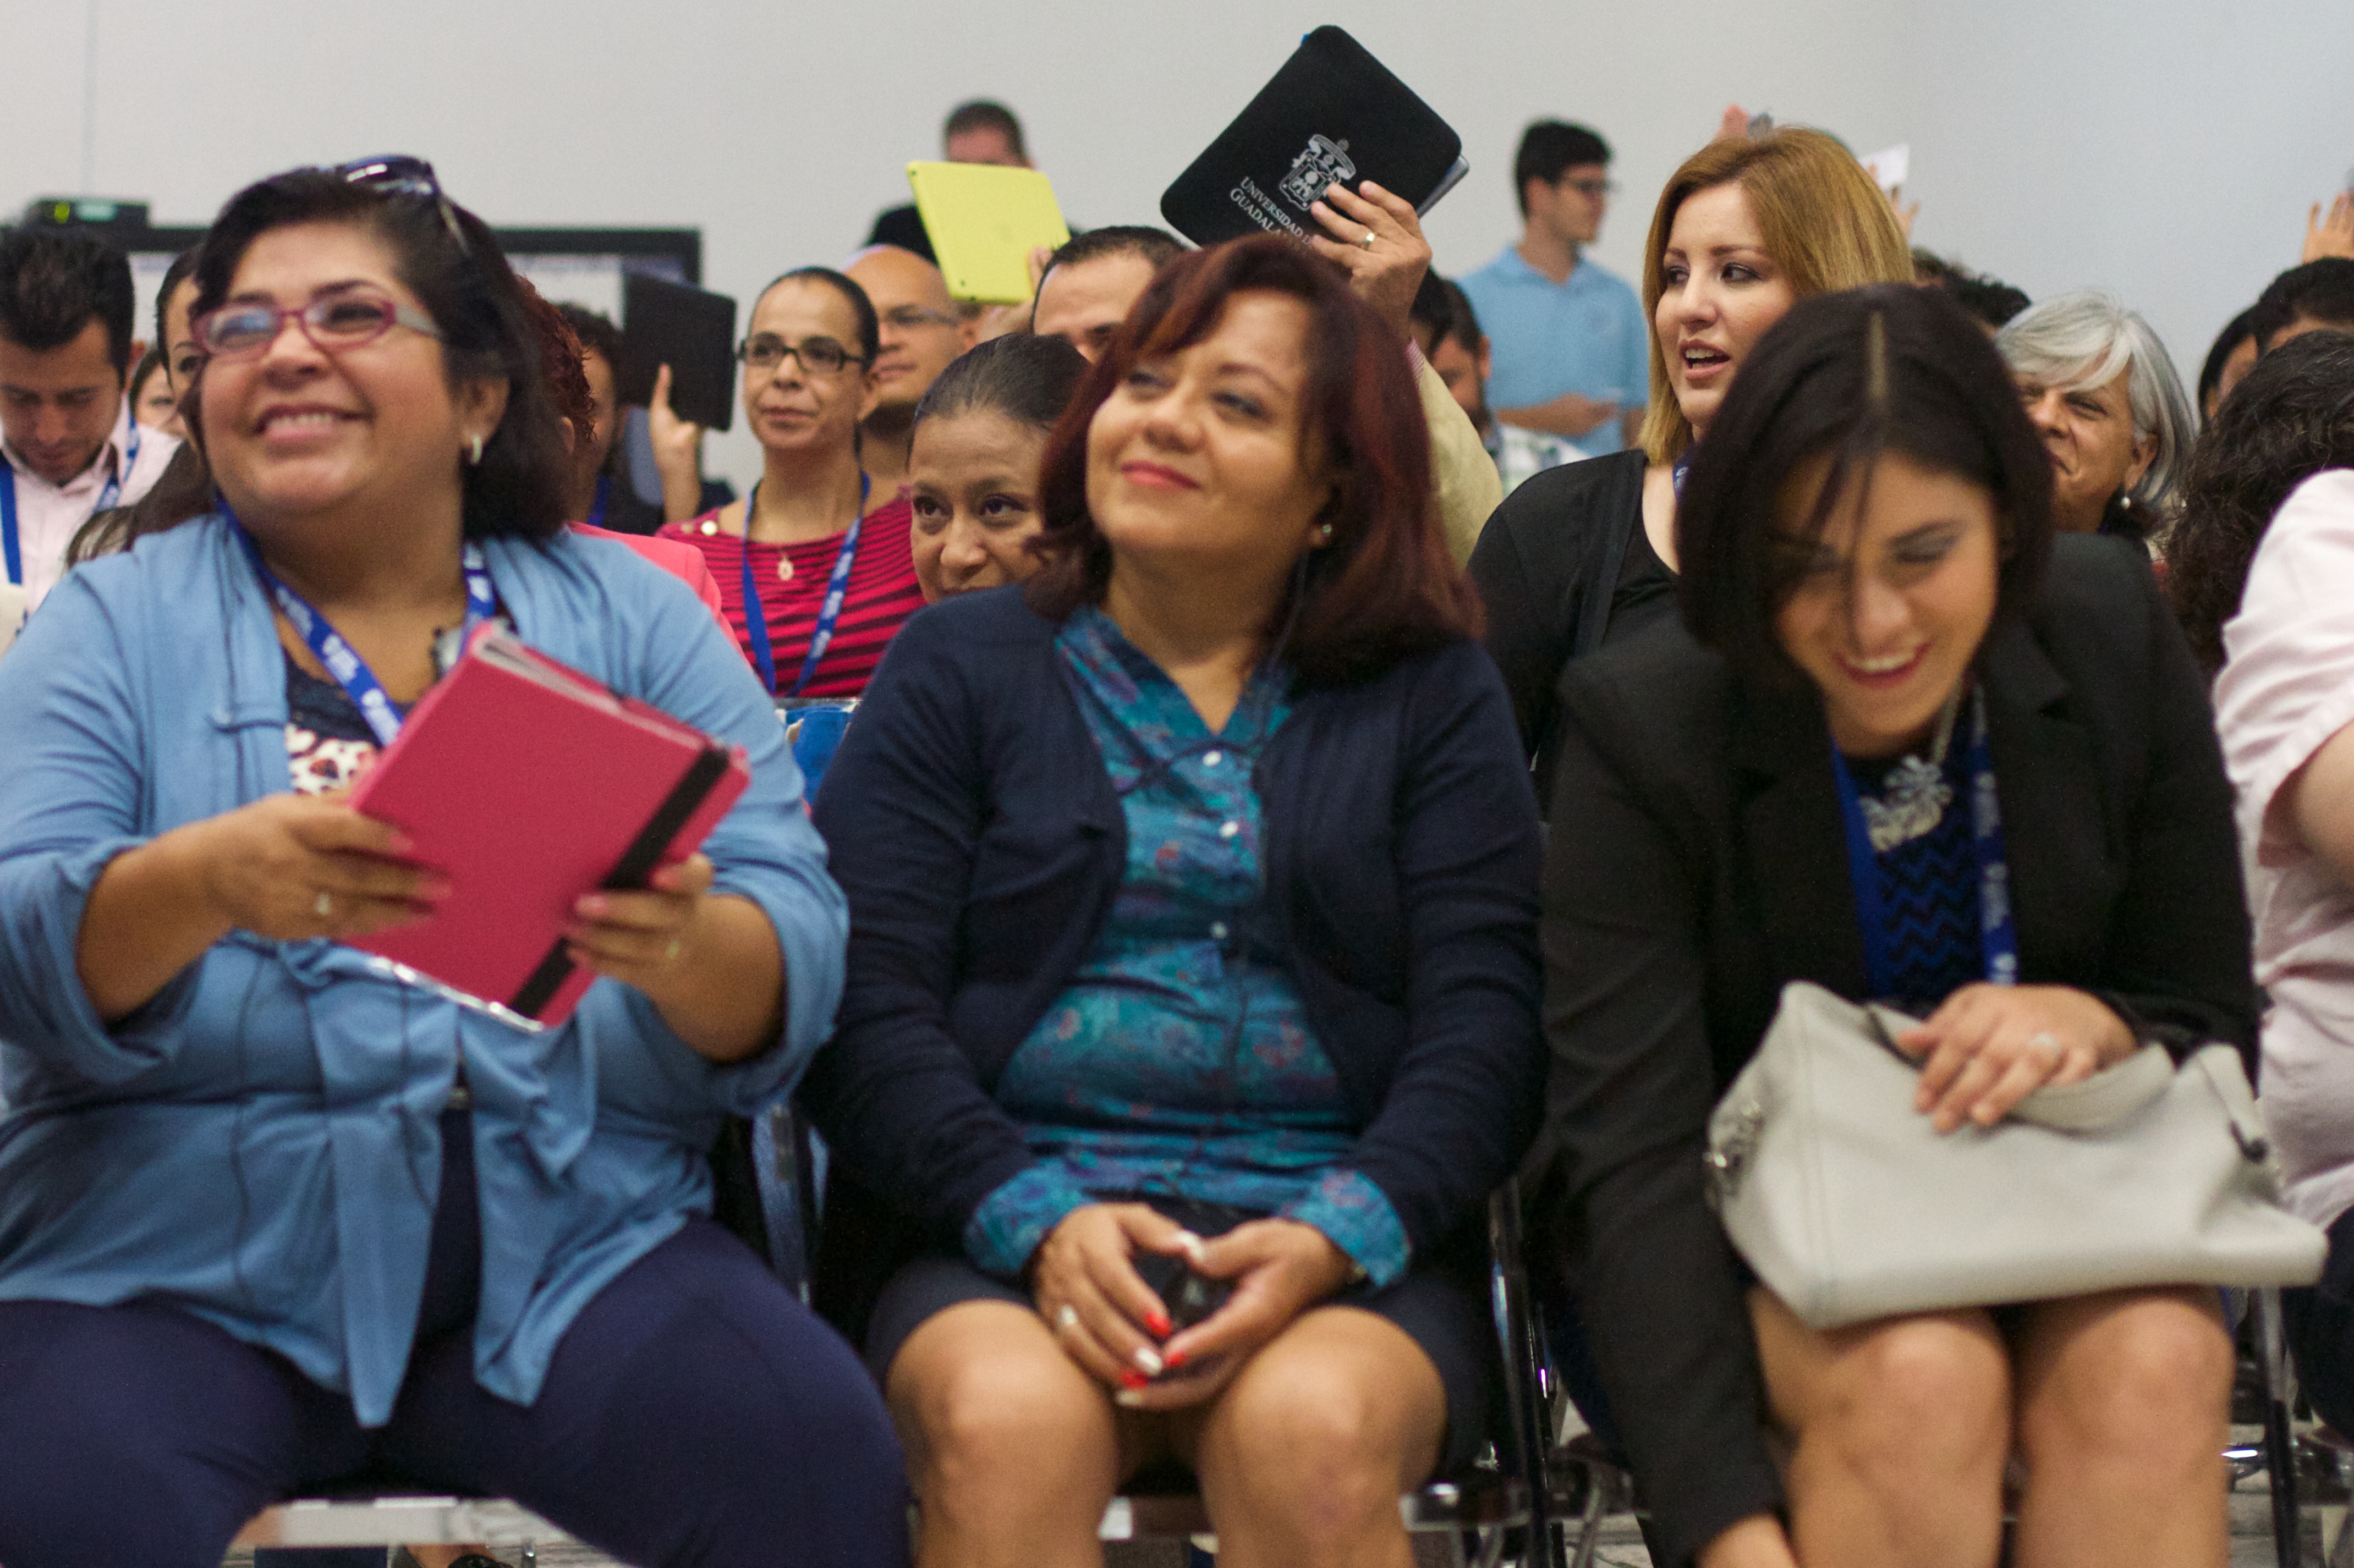
youth, student, udgagora